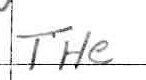
Label: the